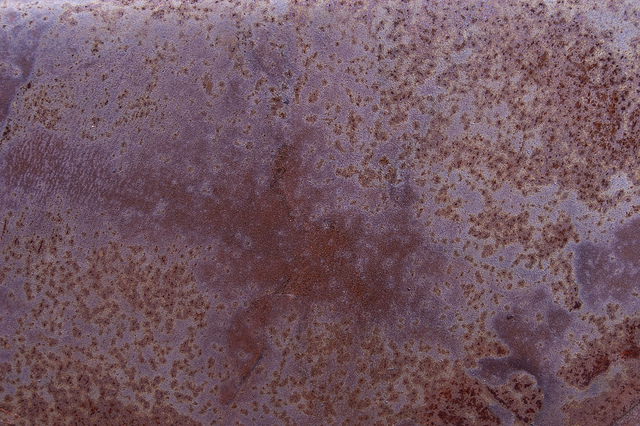
Texture: blotchy